Negative priming

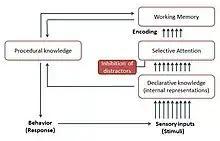
Distractor inhibition model with selective attention and encoding process.

Distractor inhibition model is the oldest model that explains the negative priming effect as the result of selective attention to a target stimulus. When we pay attention to a particular stimulus, we perceive other stimuli surrounding the target as distractors in order to help focus. But when one of those distractors becomes the new target of attention, our response to the target is hampered due to immediate residual inhibition. Selective attention is the ability to respond to a specific object when there are other distractors that also compete for a response. To explain this selective attention, the distractor inhibition model proposes a dual mechanism involving excitation to boost target signal and inhibition to suppress distractors. This inhibition is triggered when there is a mismatch between the internal representations of the target and a distractor. Inhibition of the distractor's internal representation is a way of helping to selectively attend to the target stimulus. This inhibition decays gradually when the stimulus is no longer present to help with the next target. However, if a distractor stimulus is re-encountered as the target, the internal representation of the distractor stimulus may continue to be suppressed because it is too soon for the decay to dissipate already. This is referred to as the transient residual inhibition. This inhibition also impairs the processing of an appropriate response to the new target stimulus and results in greater reaction time.